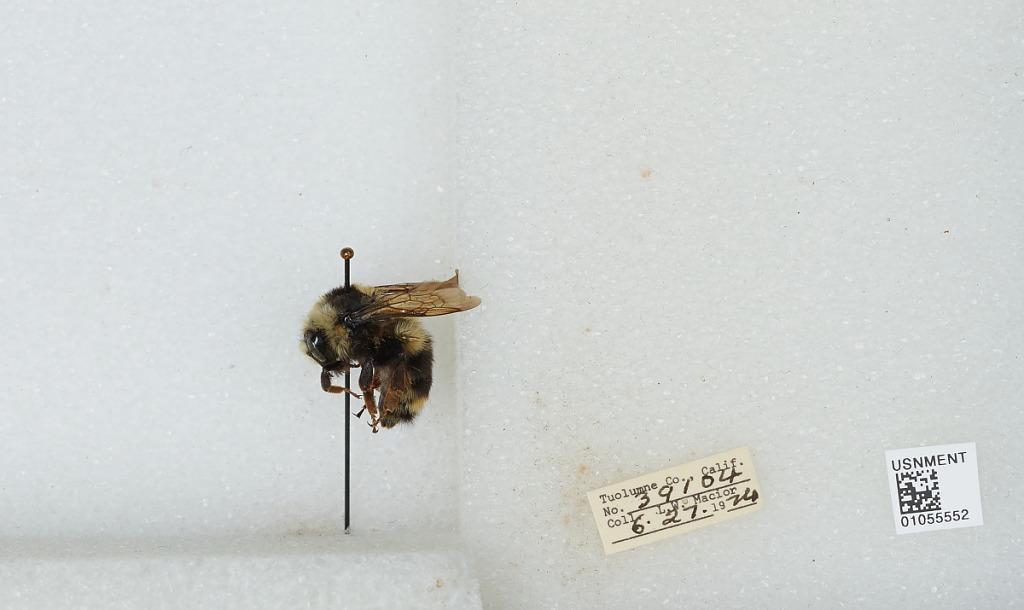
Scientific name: Bombus bifarius nearcticus
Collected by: L. Macior
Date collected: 1974-6-27
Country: United States
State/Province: California
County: Tuolumne
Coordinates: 38.02, -119.94